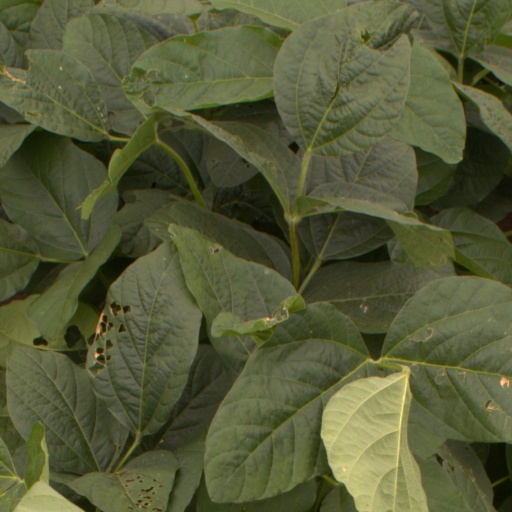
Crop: soybean